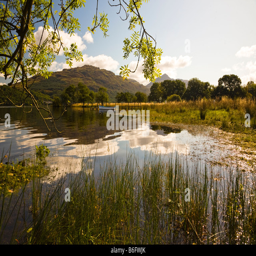
boat with munro mountain in the background